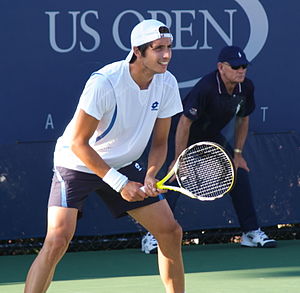
Paul Capdeville
Paul Capdeville er en chilensk tennisspiller, der blev professionel i 2002. Han har, pr. maj 2009, endnu ikke vundet nogen ATP-turneringer, og er aldrig nået længere end 2. runde i nogen Grand Slam-turneringer.